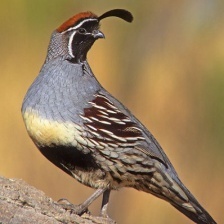
Species: GAMBELS QUAIL
Scientific name: CALLIPEPLA GAMBELII
ImageNet parent category: quail